History of American newspapers

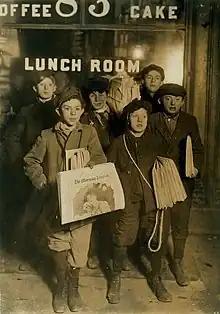
"Boys Selling Newspapers on Brooklyn Bridge" by Lewis Hine, 1908

Sensationalism made readers want to purchase newspapers, and circulation managers had to find new ways to handle the much heavier load. They typically relied primarily on newspaper hawkers or newsboy who sold individual copies of one paper on downtown streets. There also were plenty of newsstands that sold different titles from a stationary stand or storefront. Vending machines came in the 1890s. Home delivery was not uncommon in the early 1900, but became increasingly important as paperboys began to deliver more newspapers to subscribers. A busy corner would have several hawkers, each representing one major newspapers. They might carry a poster board with giant headlines, provided by the newspaper. The downtown newsboy started fading out after World War II, when publishers began to emphasize home delivery. Teenage newsboys delivered papers on a daily basis for subscribers who paid them monthly. Hawkers typically purchased a bundle of 100 copies from a wholesaler, who in turn purchased them from the publisher. Legally every state considered the newsboys to be independent contractors, and not employees, so they generally were not subject to child labor laws.